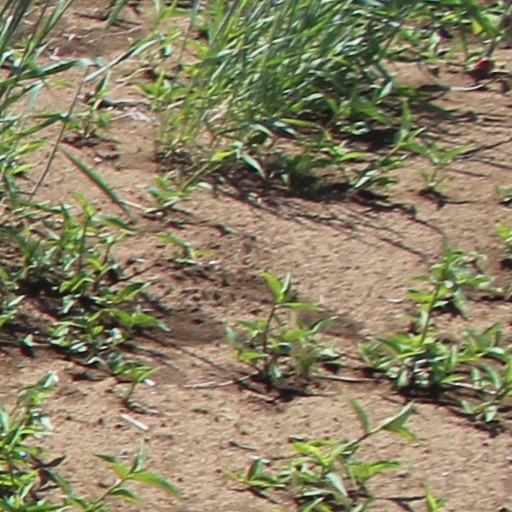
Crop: wheat